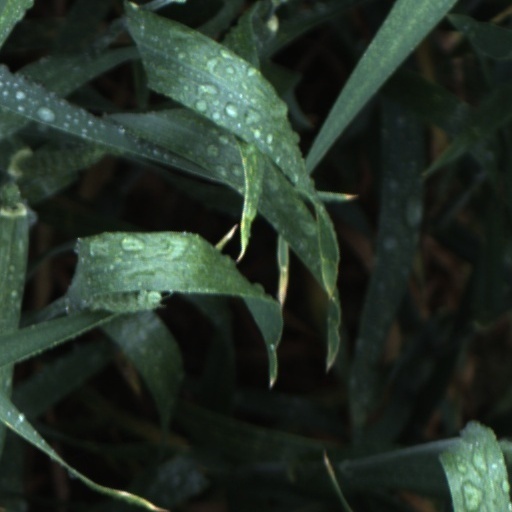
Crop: wheat